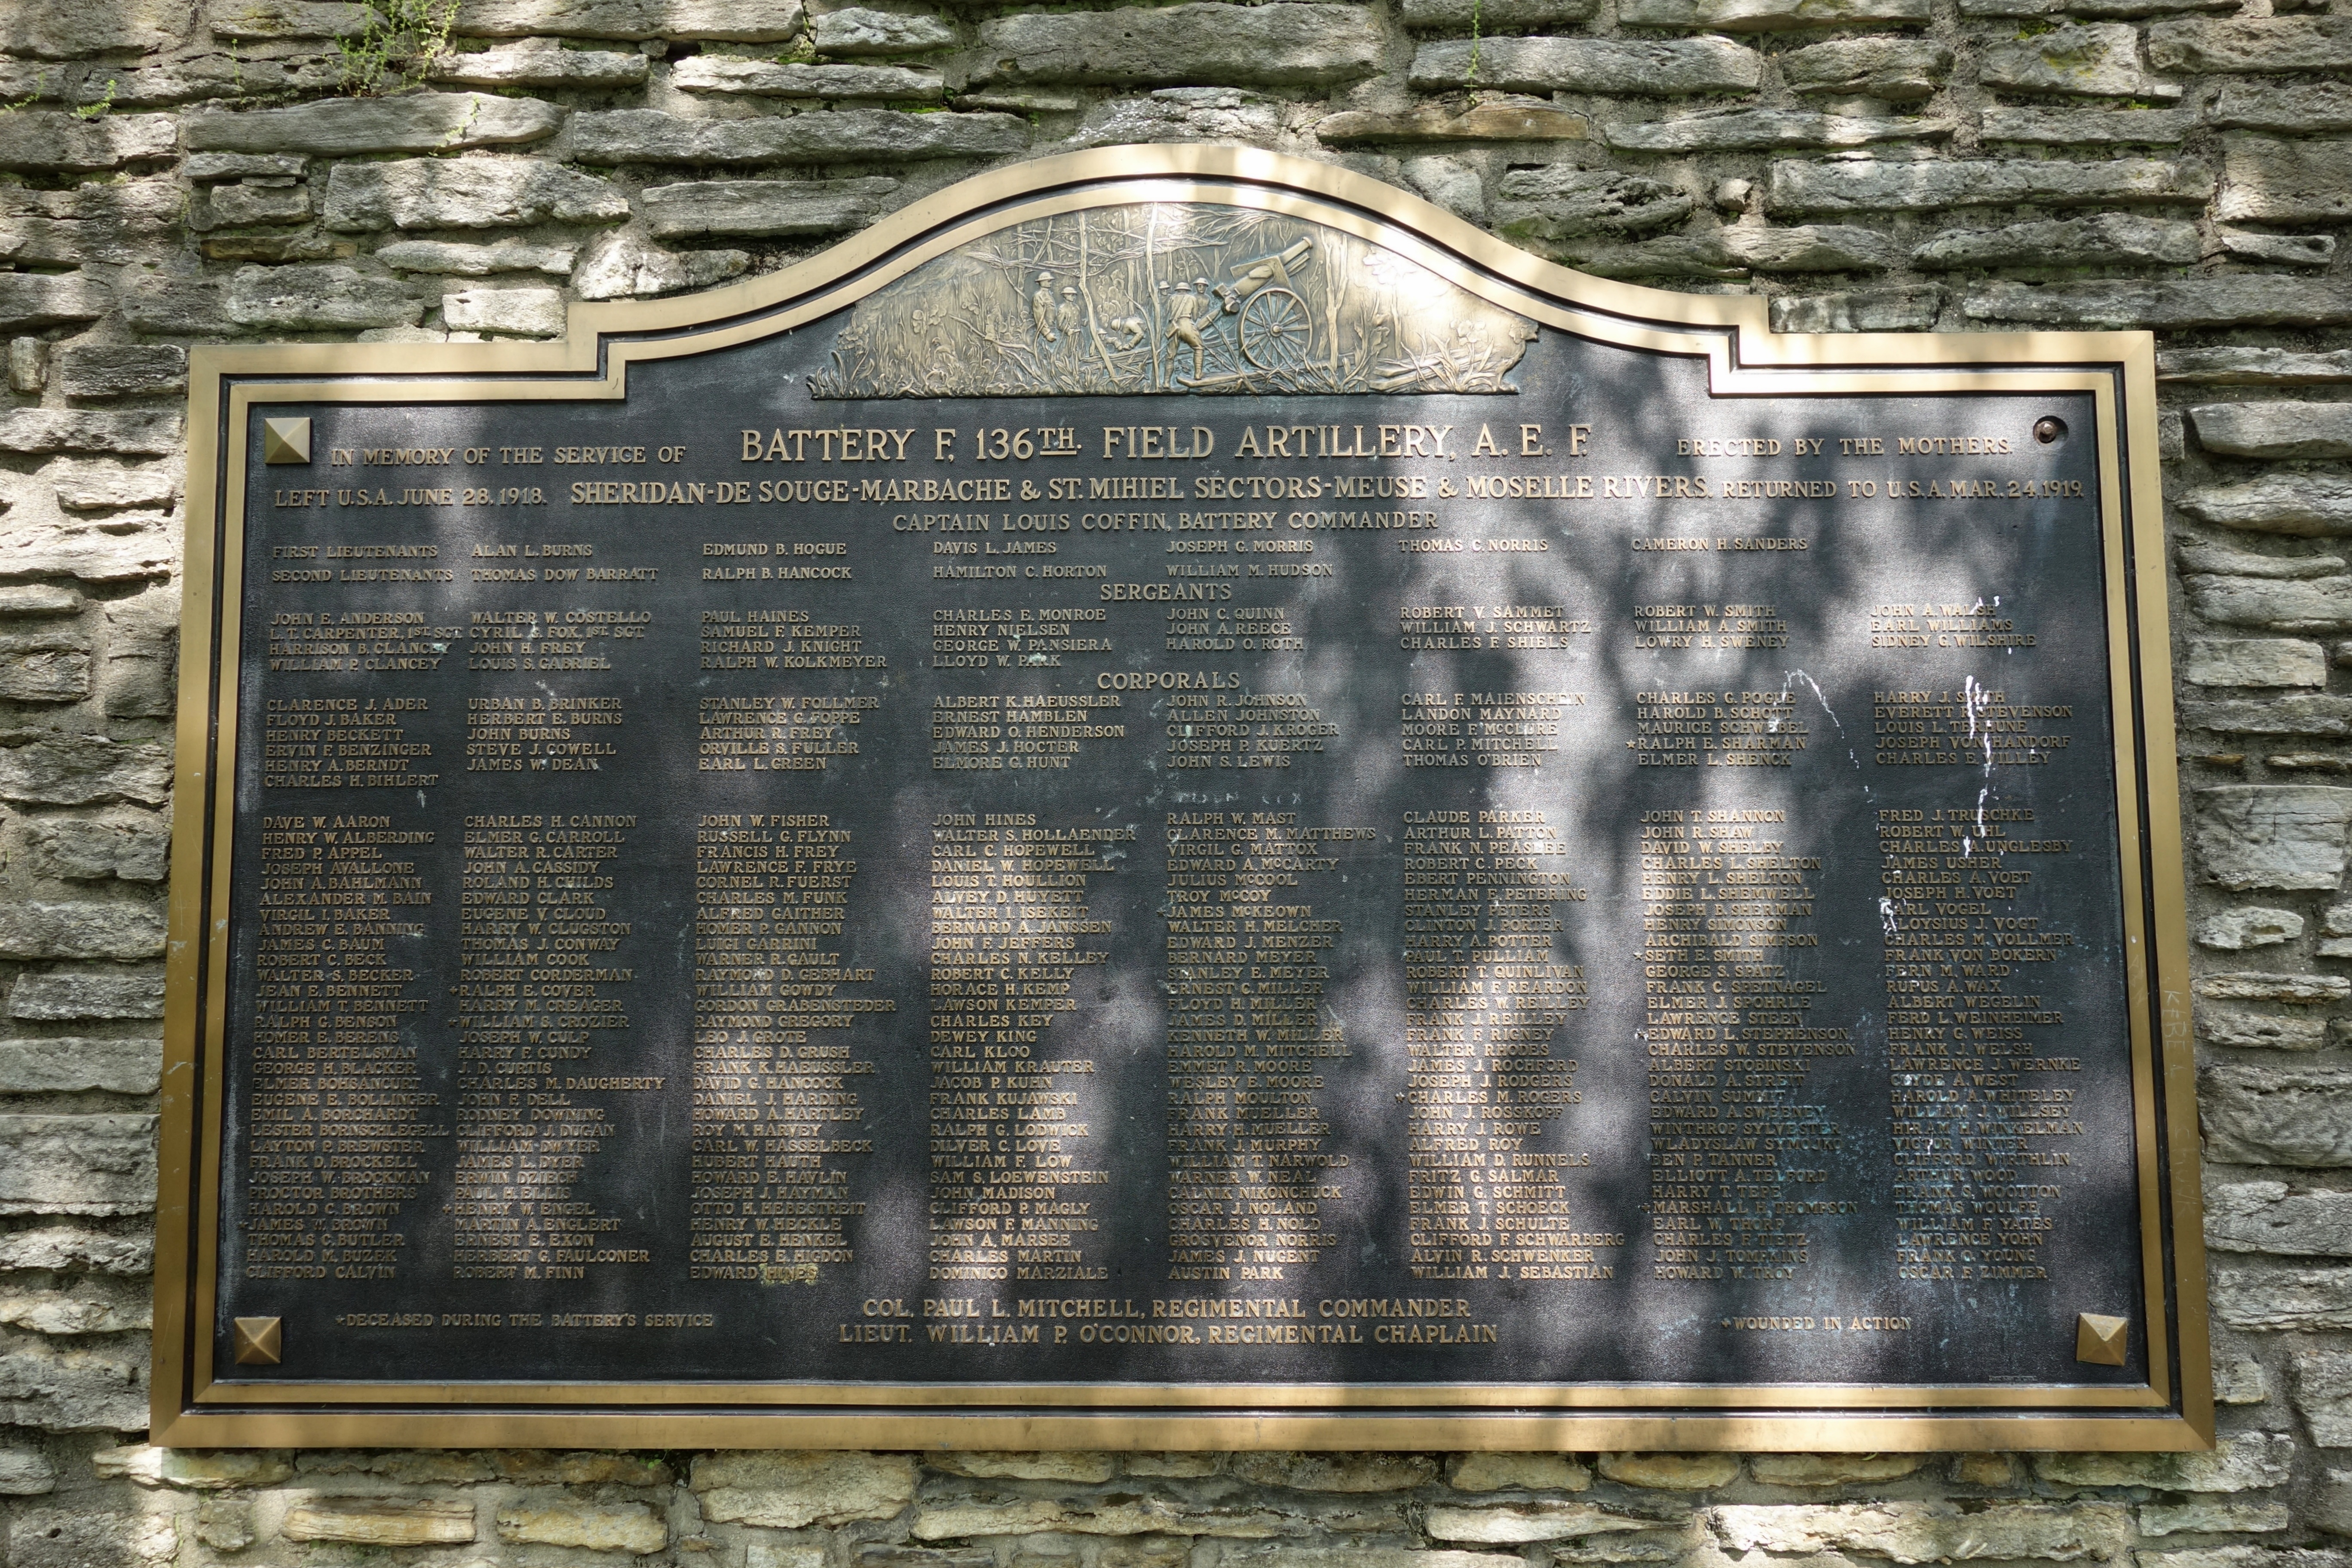
monument, memorial, art, headstone, history, soldiers, remembrance, names, cincinnati, world war i, ancient history, commemorative plaque, field artillery memorial, eden park